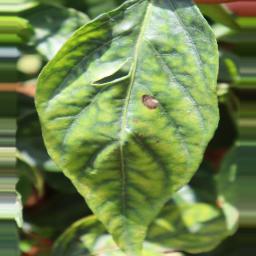
Label: cercospora